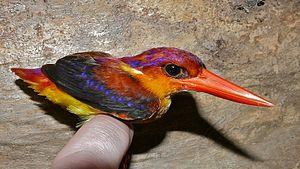
Le Martin-pêcheur pourpré est une espèce d'oiseau de la famille des Alcedinidae.